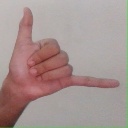
अक्षर: द